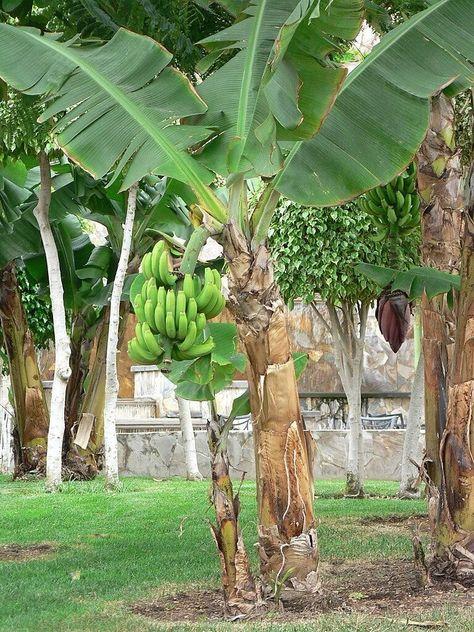
Nyasi fupi, migomba yenye mikungu ya ndizi yenye rangi ya kijani kibichi kwa ajili ya wakulima kuvuna na kuzipeleka sokoni kwenda kuuzwa.